Virginia Defense Force

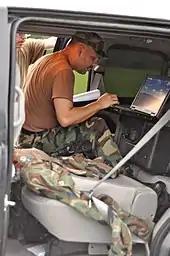
A member of the Virginia Defense Force Incident Management Assistance Team in Onancock prepares for possible duty in response to Hurricane Irene.

The mission of the VDF is by the Code of Virginia to support the Virginia National Guard at the following times